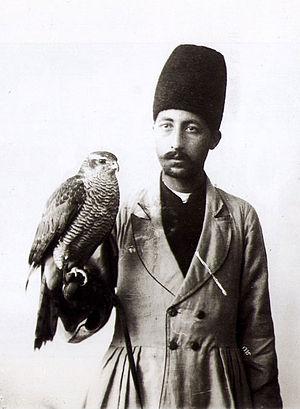
Antoine ou Antoin Sevruguin fut un photographe actif en Iran lors de la dynastie kadjar.